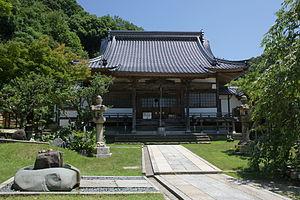
Le Kannon-in, anciennement connu sous le nom Fudarakusan Jigen-ji Kannon-in, est un temple bouddhiste du district d'Uemachi de la ville de Tottori, préfecture de Tottori au Japon. Le Kannon-in, construit au début de l'époque d'Edo, est connu pour son jardin japonais.